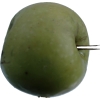
Label: images